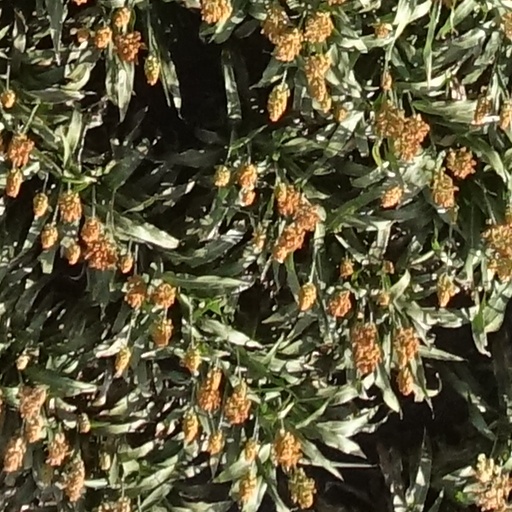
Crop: sorghum